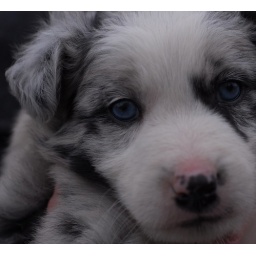
*...sadly the only living son of the known - Award winner for best lambing dog in Kent